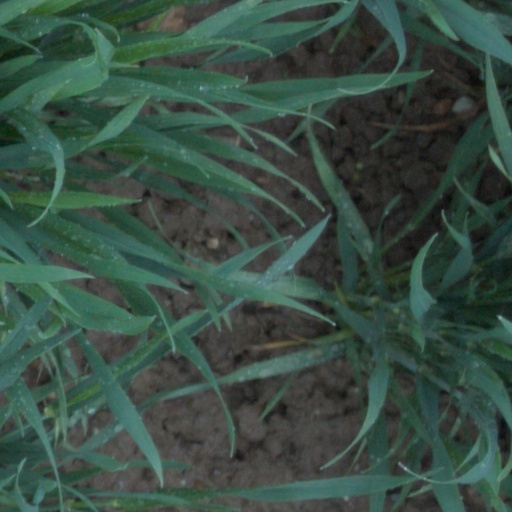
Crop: wheat